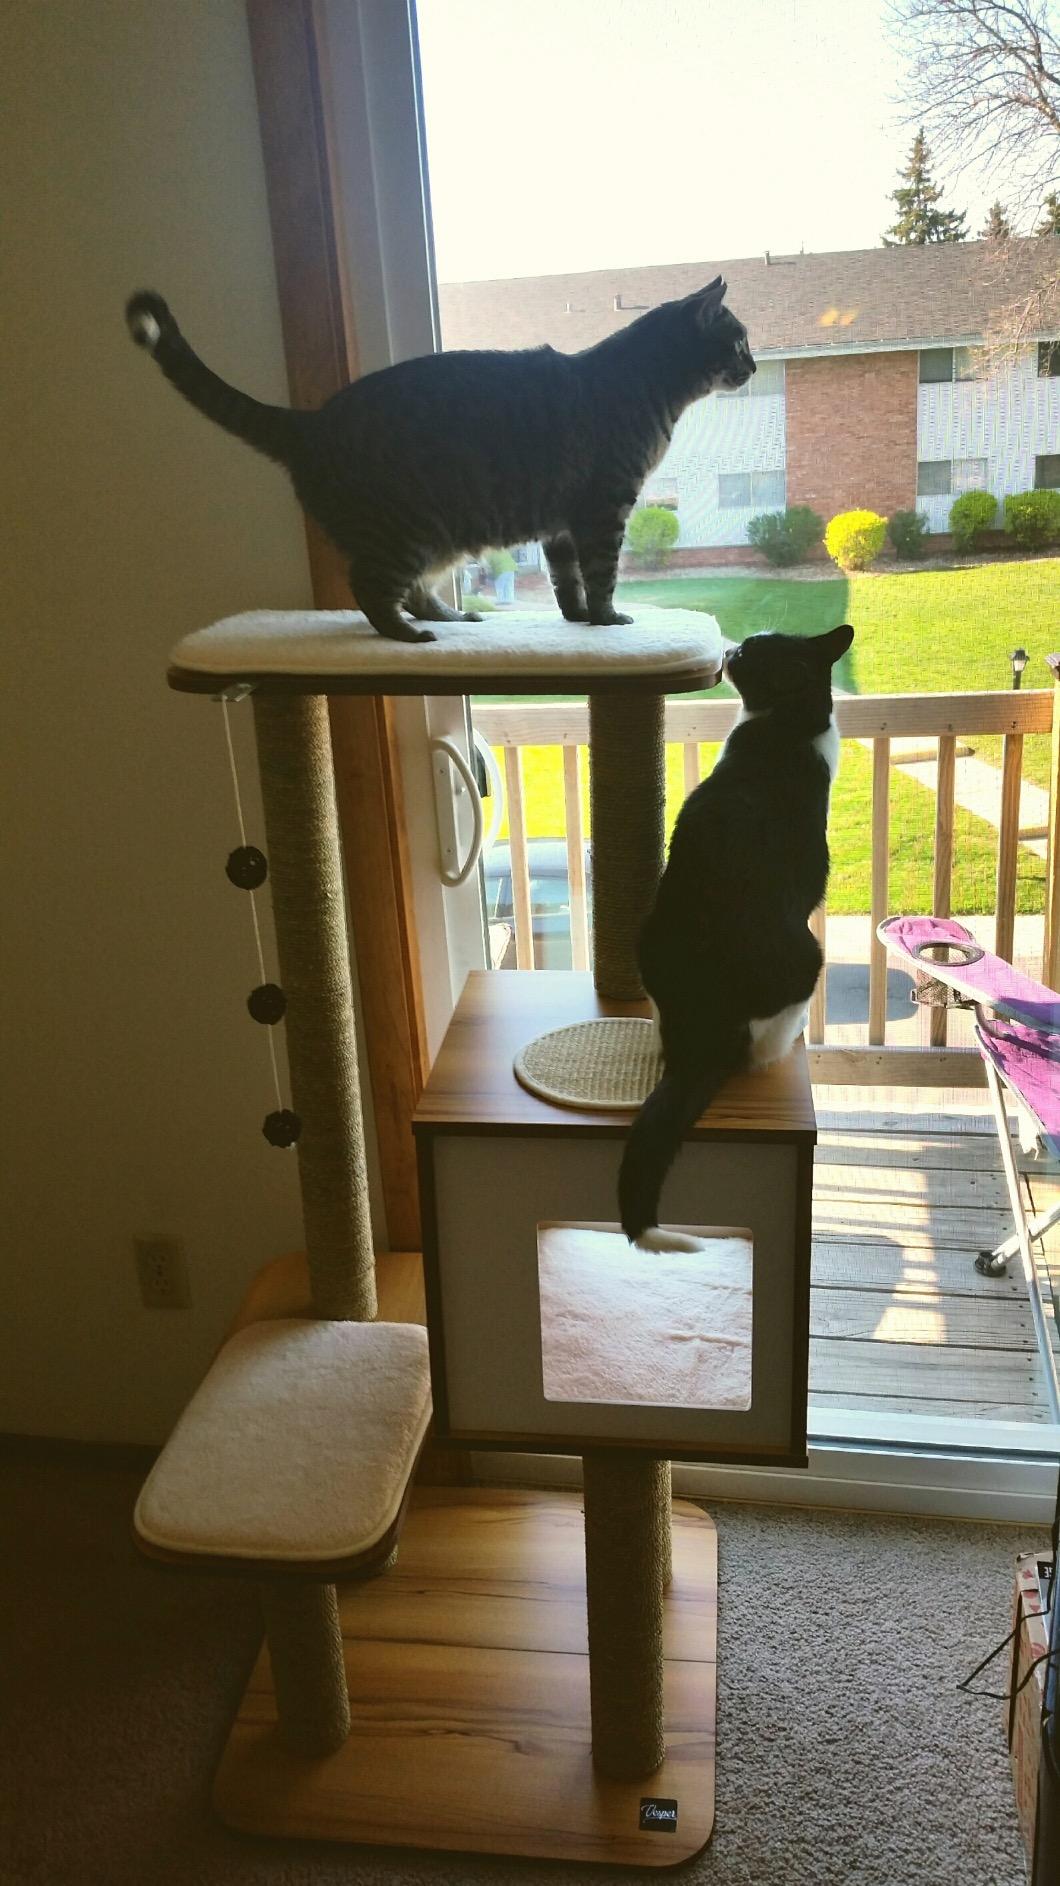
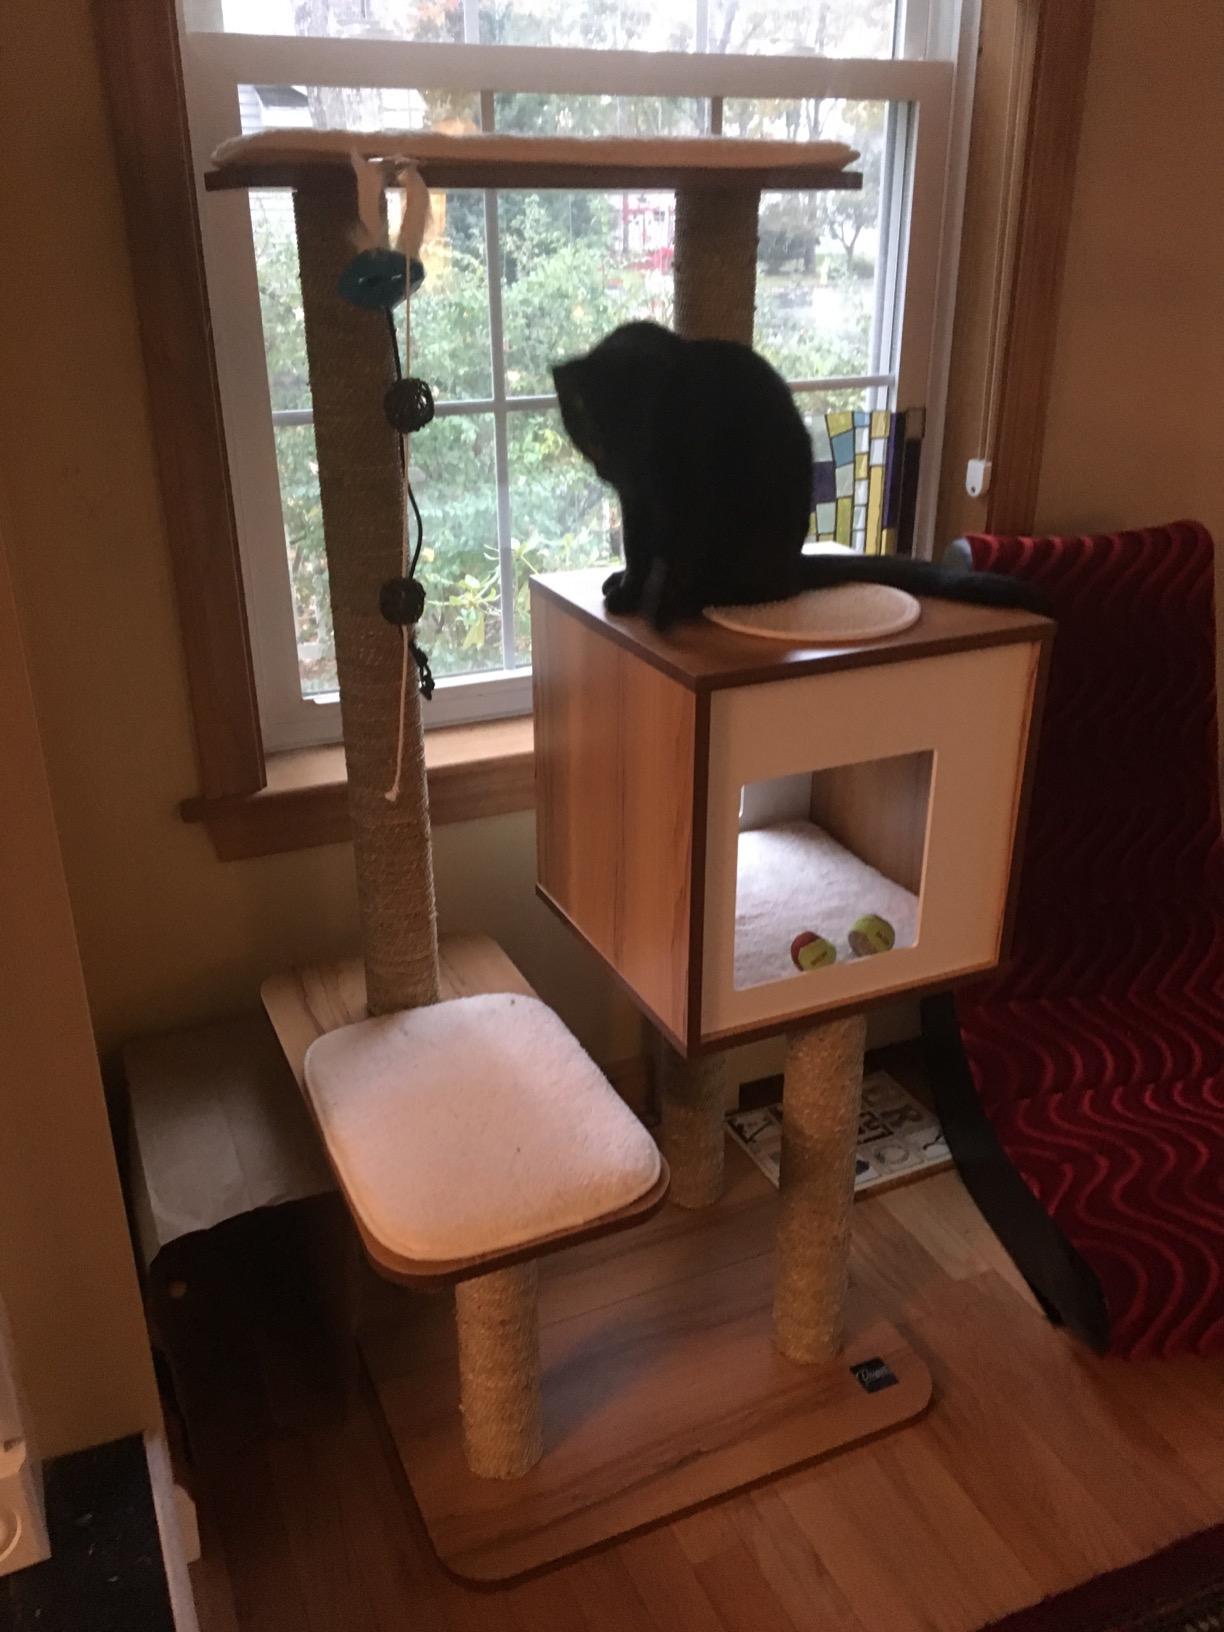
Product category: items_cat tree
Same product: yes